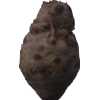
Label: celery